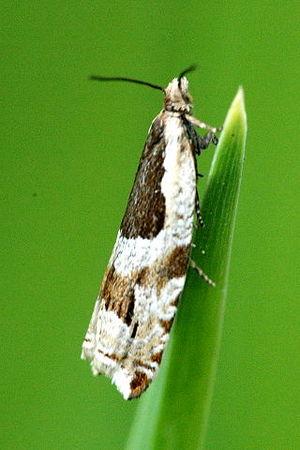
Ancylis badiana est une espèce d'insecte de l'ordre des lépidoptères, de la famille des Tortricidae.